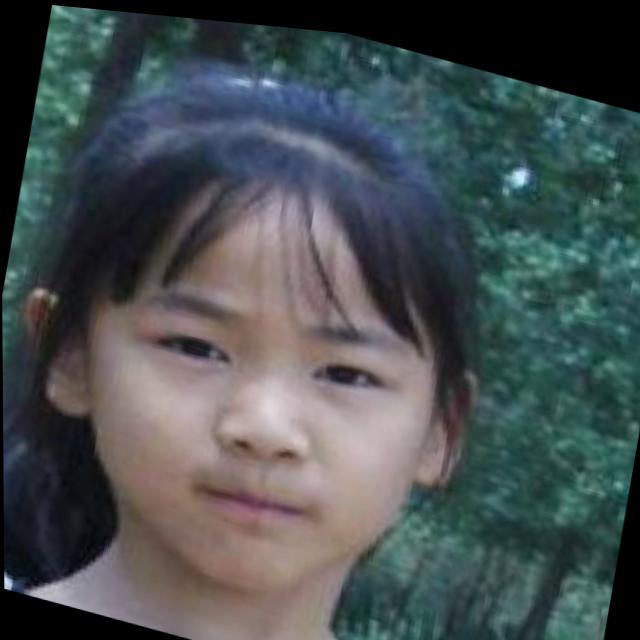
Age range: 0-12